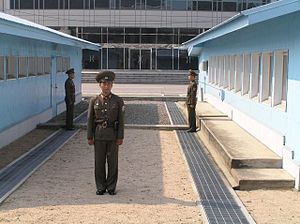
Demilitariseret zone
Nordkoreanske soldater ved den Koreanske demilitariserede zone
En demilitariseret zone, eller DMZ er et område, typisk ved en grænse mellem to eller flere militære magter eller alliancer, hvor militær aktivitet ikke er tilladt. Oftest er en DMZ opstået på baggrund af en fredstraktat, våbenhvile eller anden aftale.